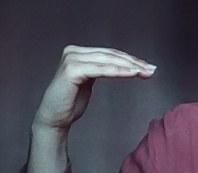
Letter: haa